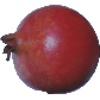
Label: Pomegranate 1